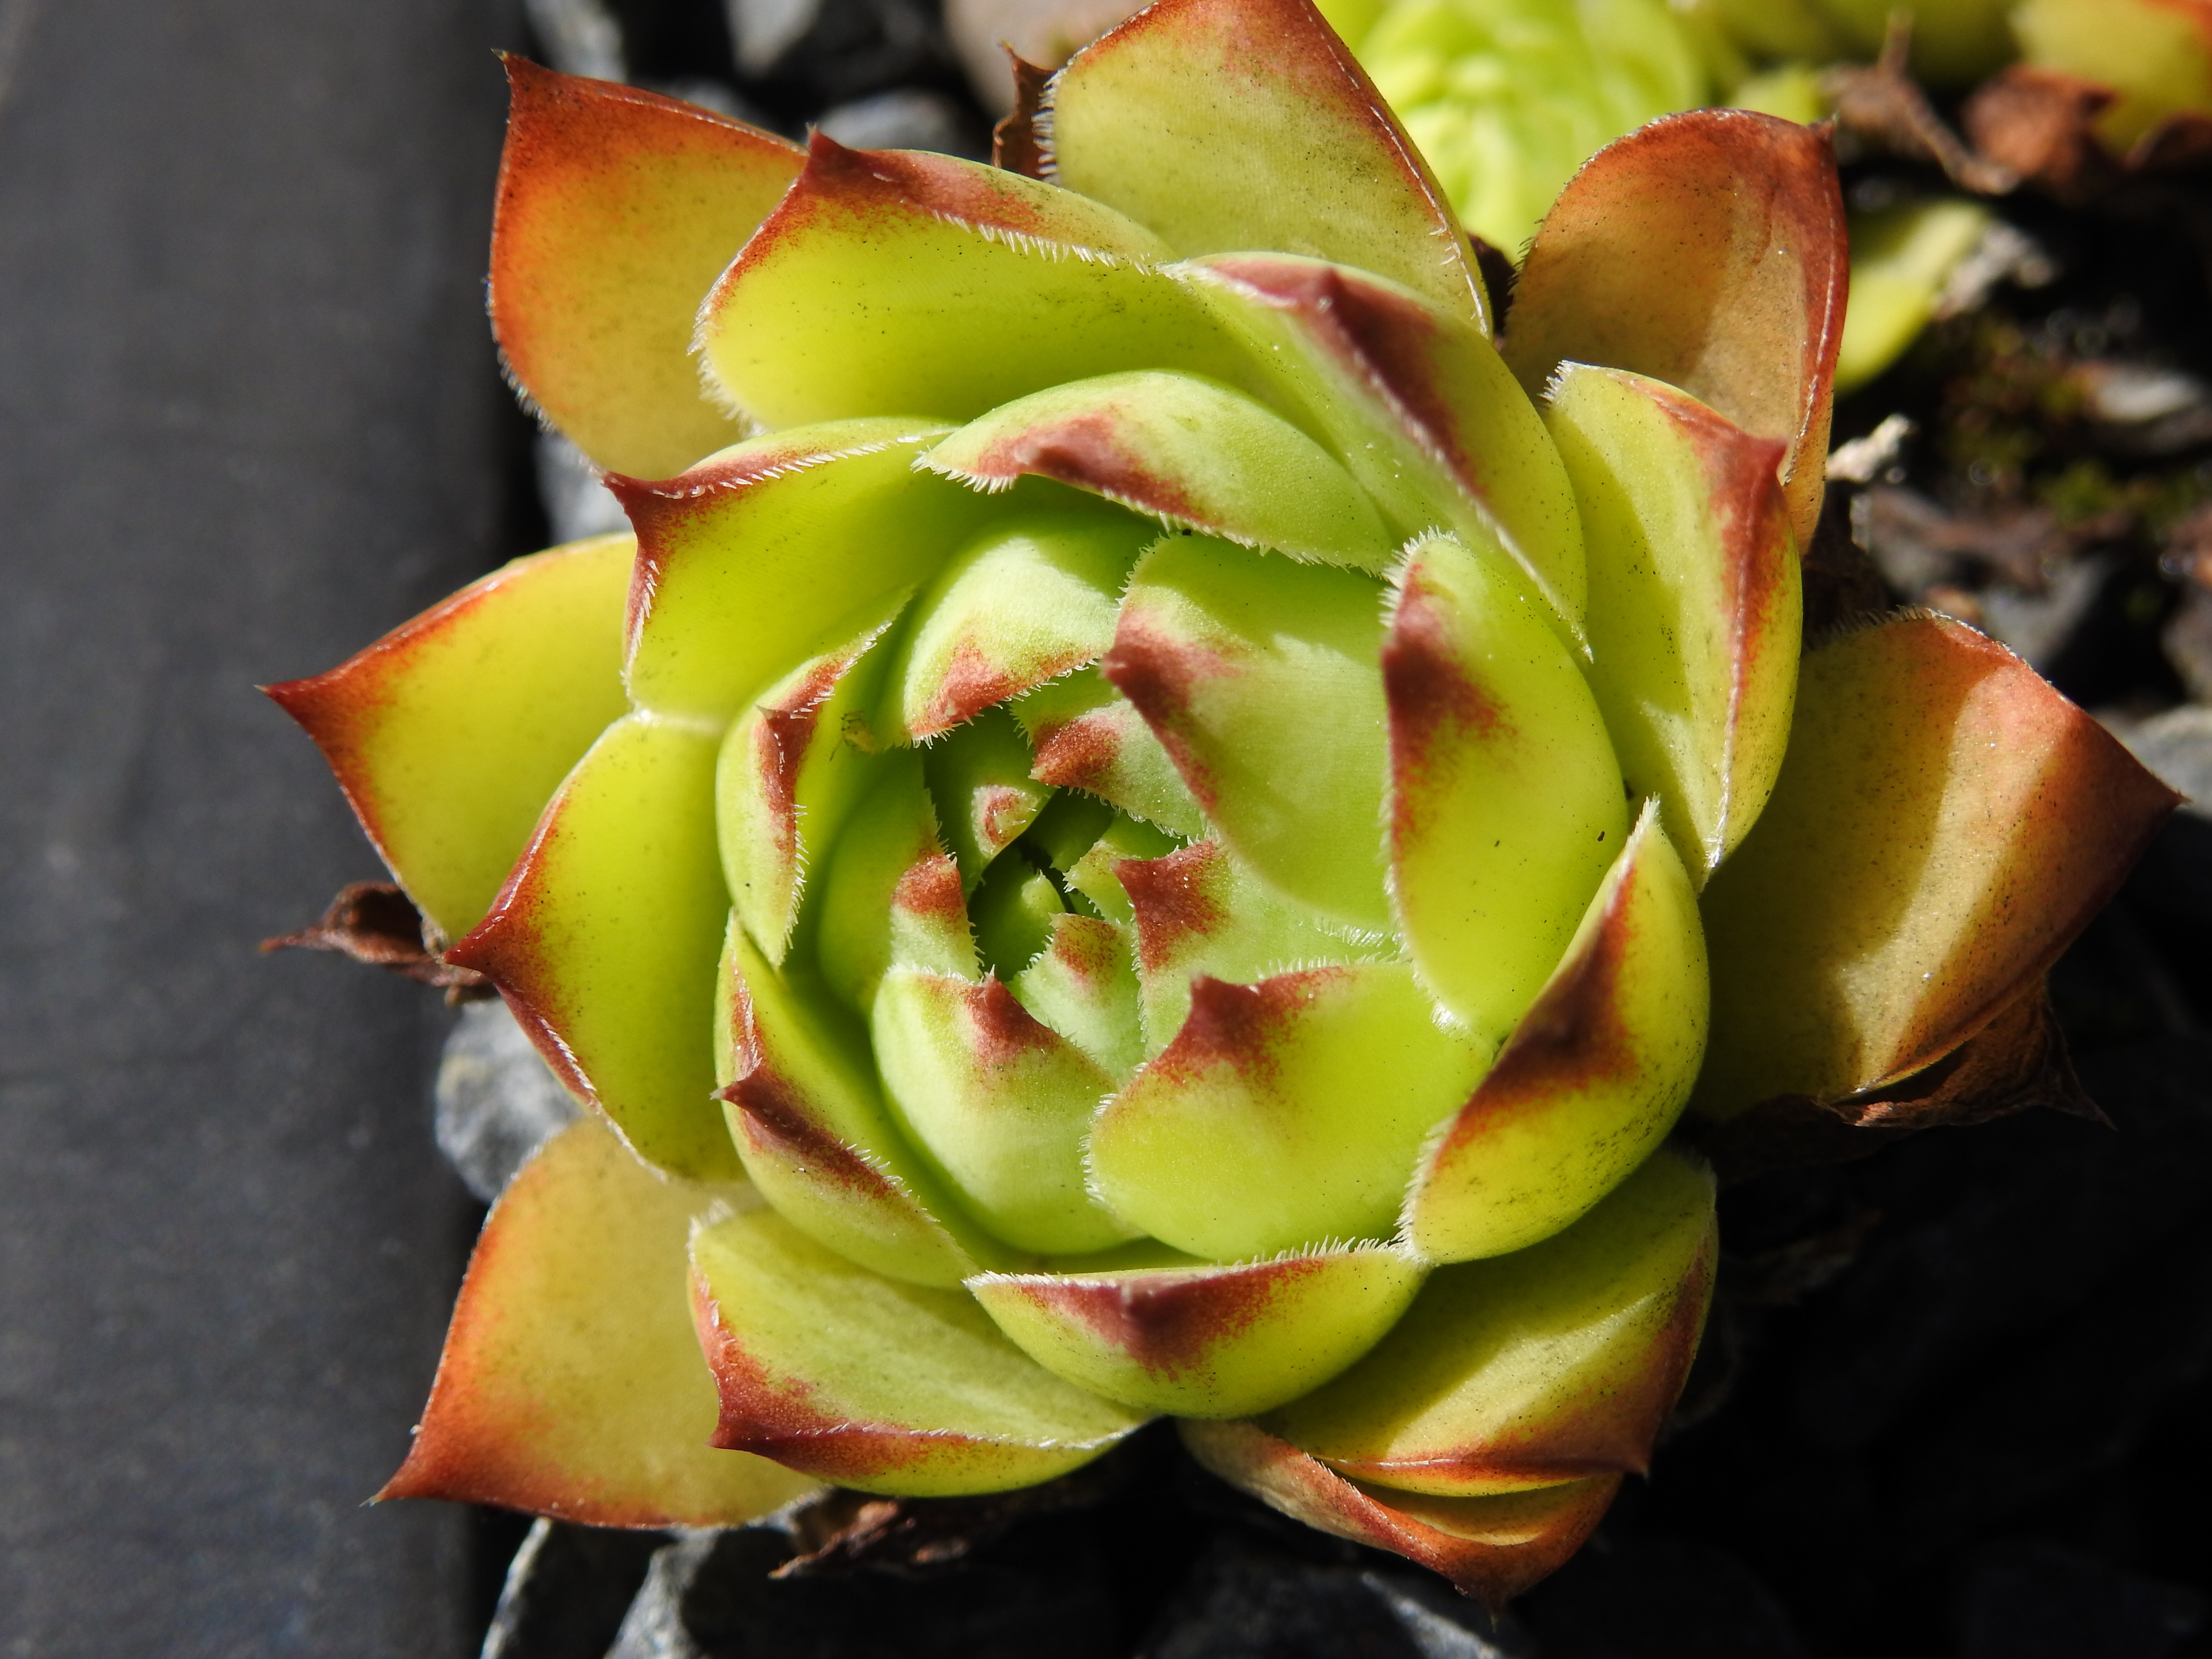
plant, fruit, flower, petal, food, produce, botany, yellow, garden, flora, macro photography, flowering plant, houseleek, land plant